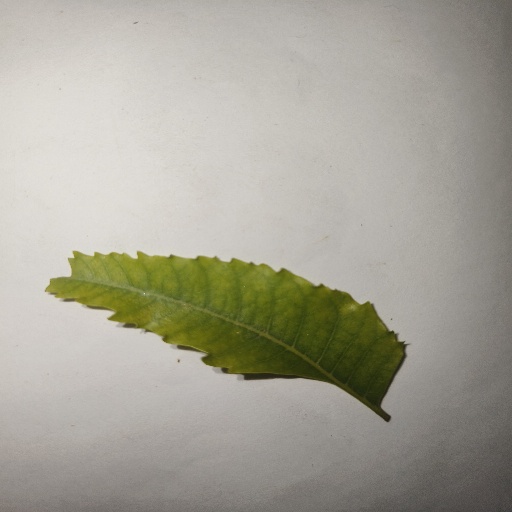
Species: Neem
Leaf condition: Yellow Leaf